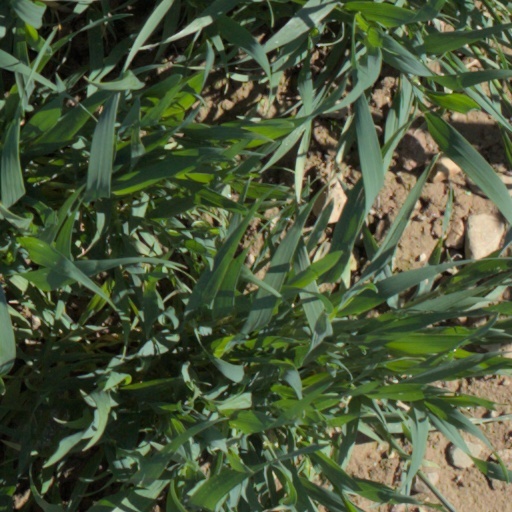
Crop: wheat